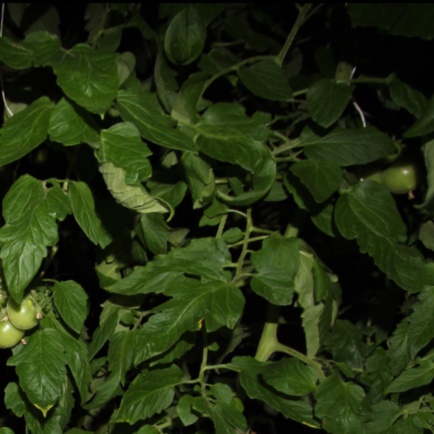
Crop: tomato